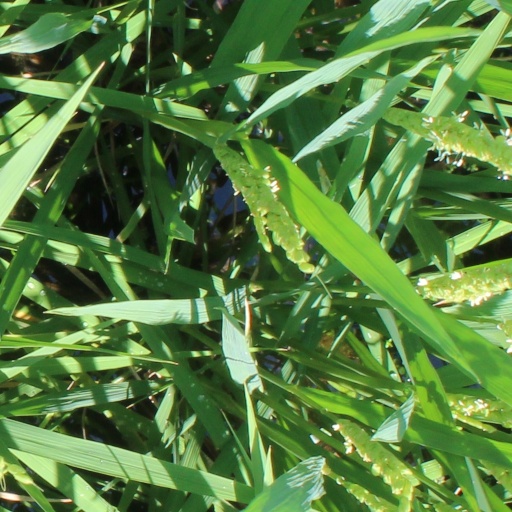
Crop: rice